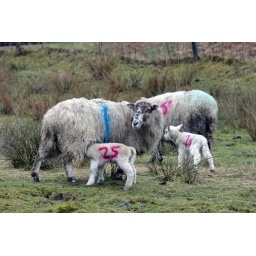
Numbered sheep in a field to the west of the town of Ambleside.